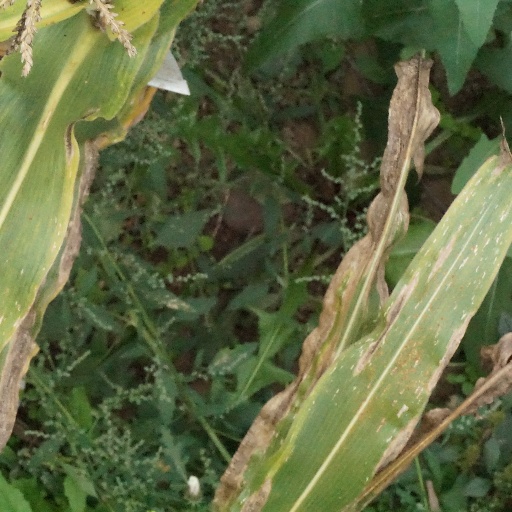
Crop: maize; corn